Wildwater canoeing

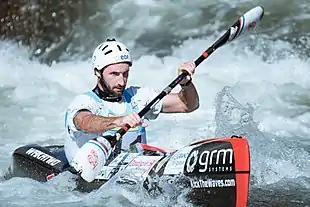
Wildwater kayaker (K1)

The objective of the sport is to go from the starting point of the course on a river to the end point as quickly as possible. Typical wildwater venues consist of Class II - IV whitewater, in contrast to extreme racing, which takes place on more difficult streams. Match competitions generally consist of a classic and a sprint race. A classic course is 4 to 6 miles (6–10 km) in length or 10 to 35 minutes in duration, while the Sprint is between 500 and 750 meters and lasts around 2 minutes. Although there is some specialization, the vast majority of racers compete in both classic and sprint.